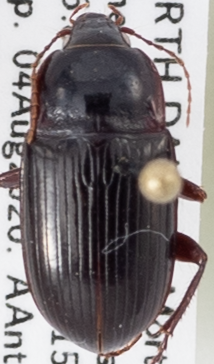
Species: Amara obesa
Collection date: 2020-08-04
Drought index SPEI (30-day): -0.82
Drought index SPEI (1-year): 0.302
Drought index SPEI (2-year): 0.944